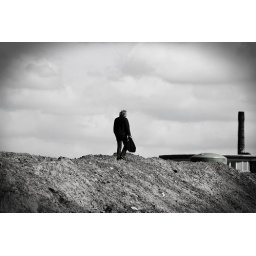
Saw this man walking on this building site, made a few edits to the photo in photoshop, like the results.